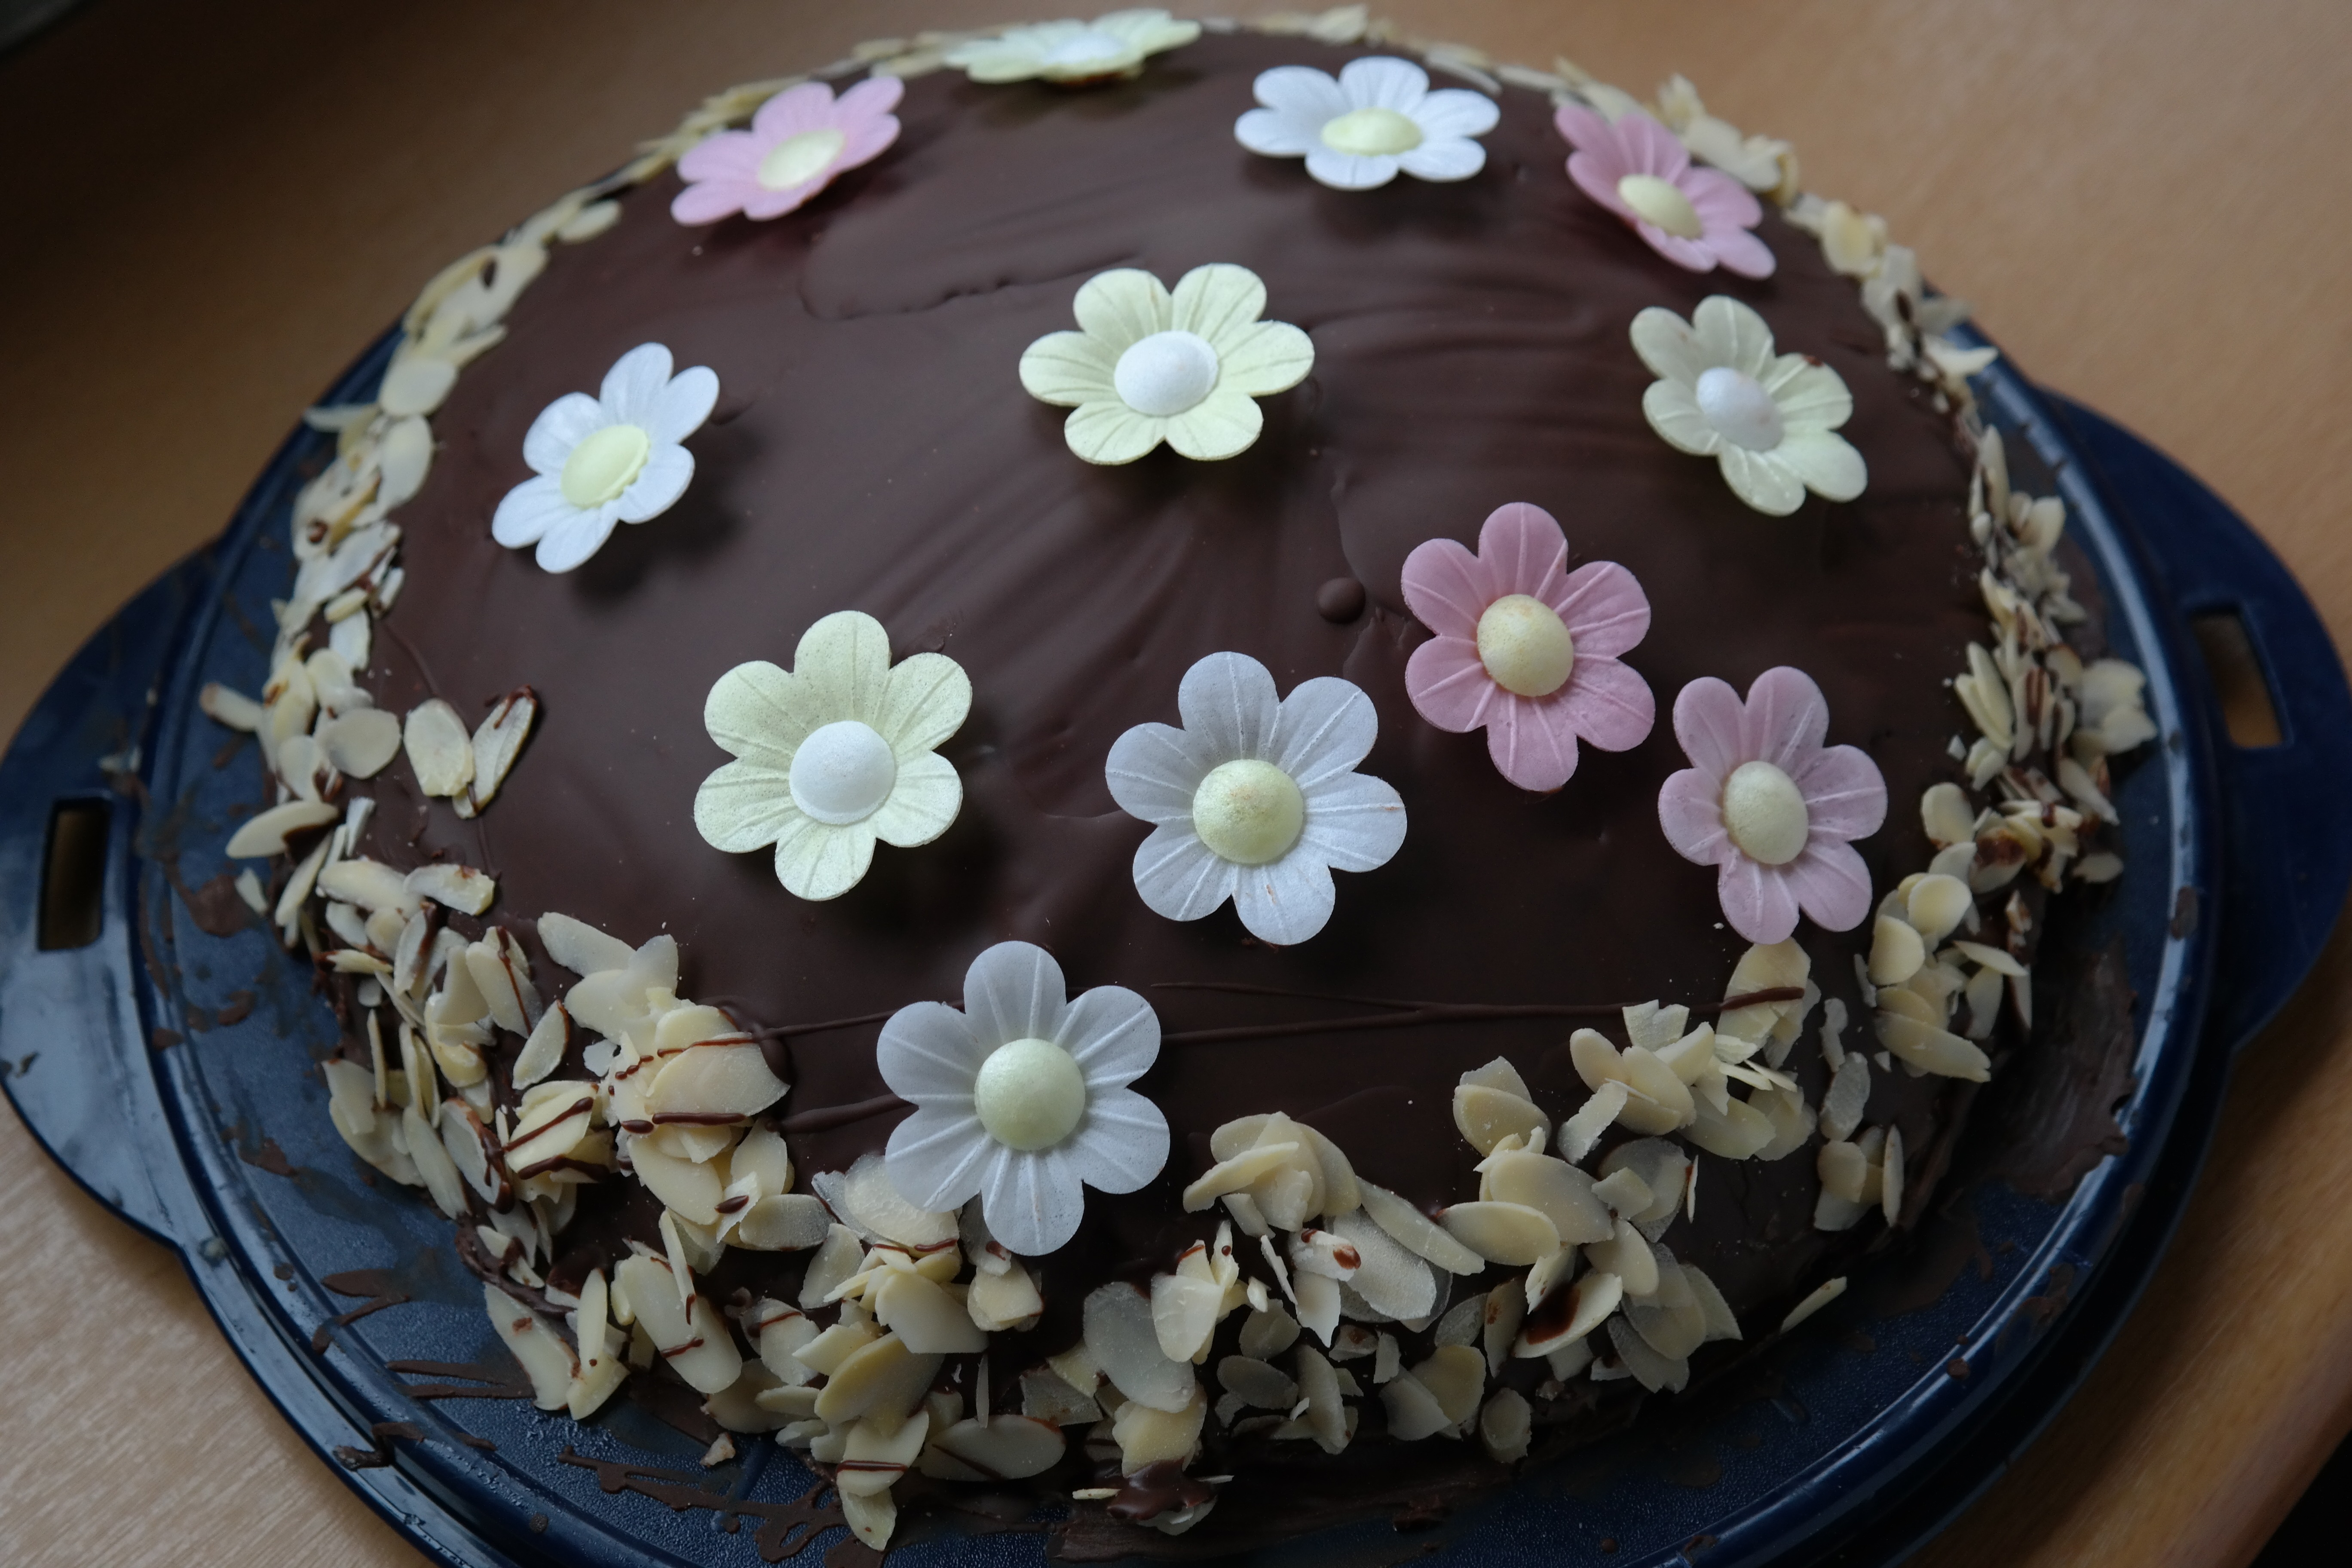
sweet, flower, floral, food, chocolate, dessert, cuisine, delicious, cake, ornament, chocolate cake, icing, baked goods, coffee party, torte, sugar paste, buttercream, cake decorating, rum bomb